Kasuka FC

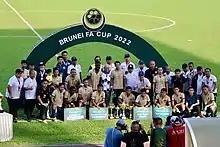

In May 2024, Kasuka announced their participation to the recently revived 2024–25 ASEAN Club Championship. They entered the qualifying play-off against Shan United of Myanmar in July where they were beaten 2–4 on aggregate. In July 2024, Kasuka announced the appointment of Slovakian head coach Matúš Bôžik where he became the club first foreign head coach in history.